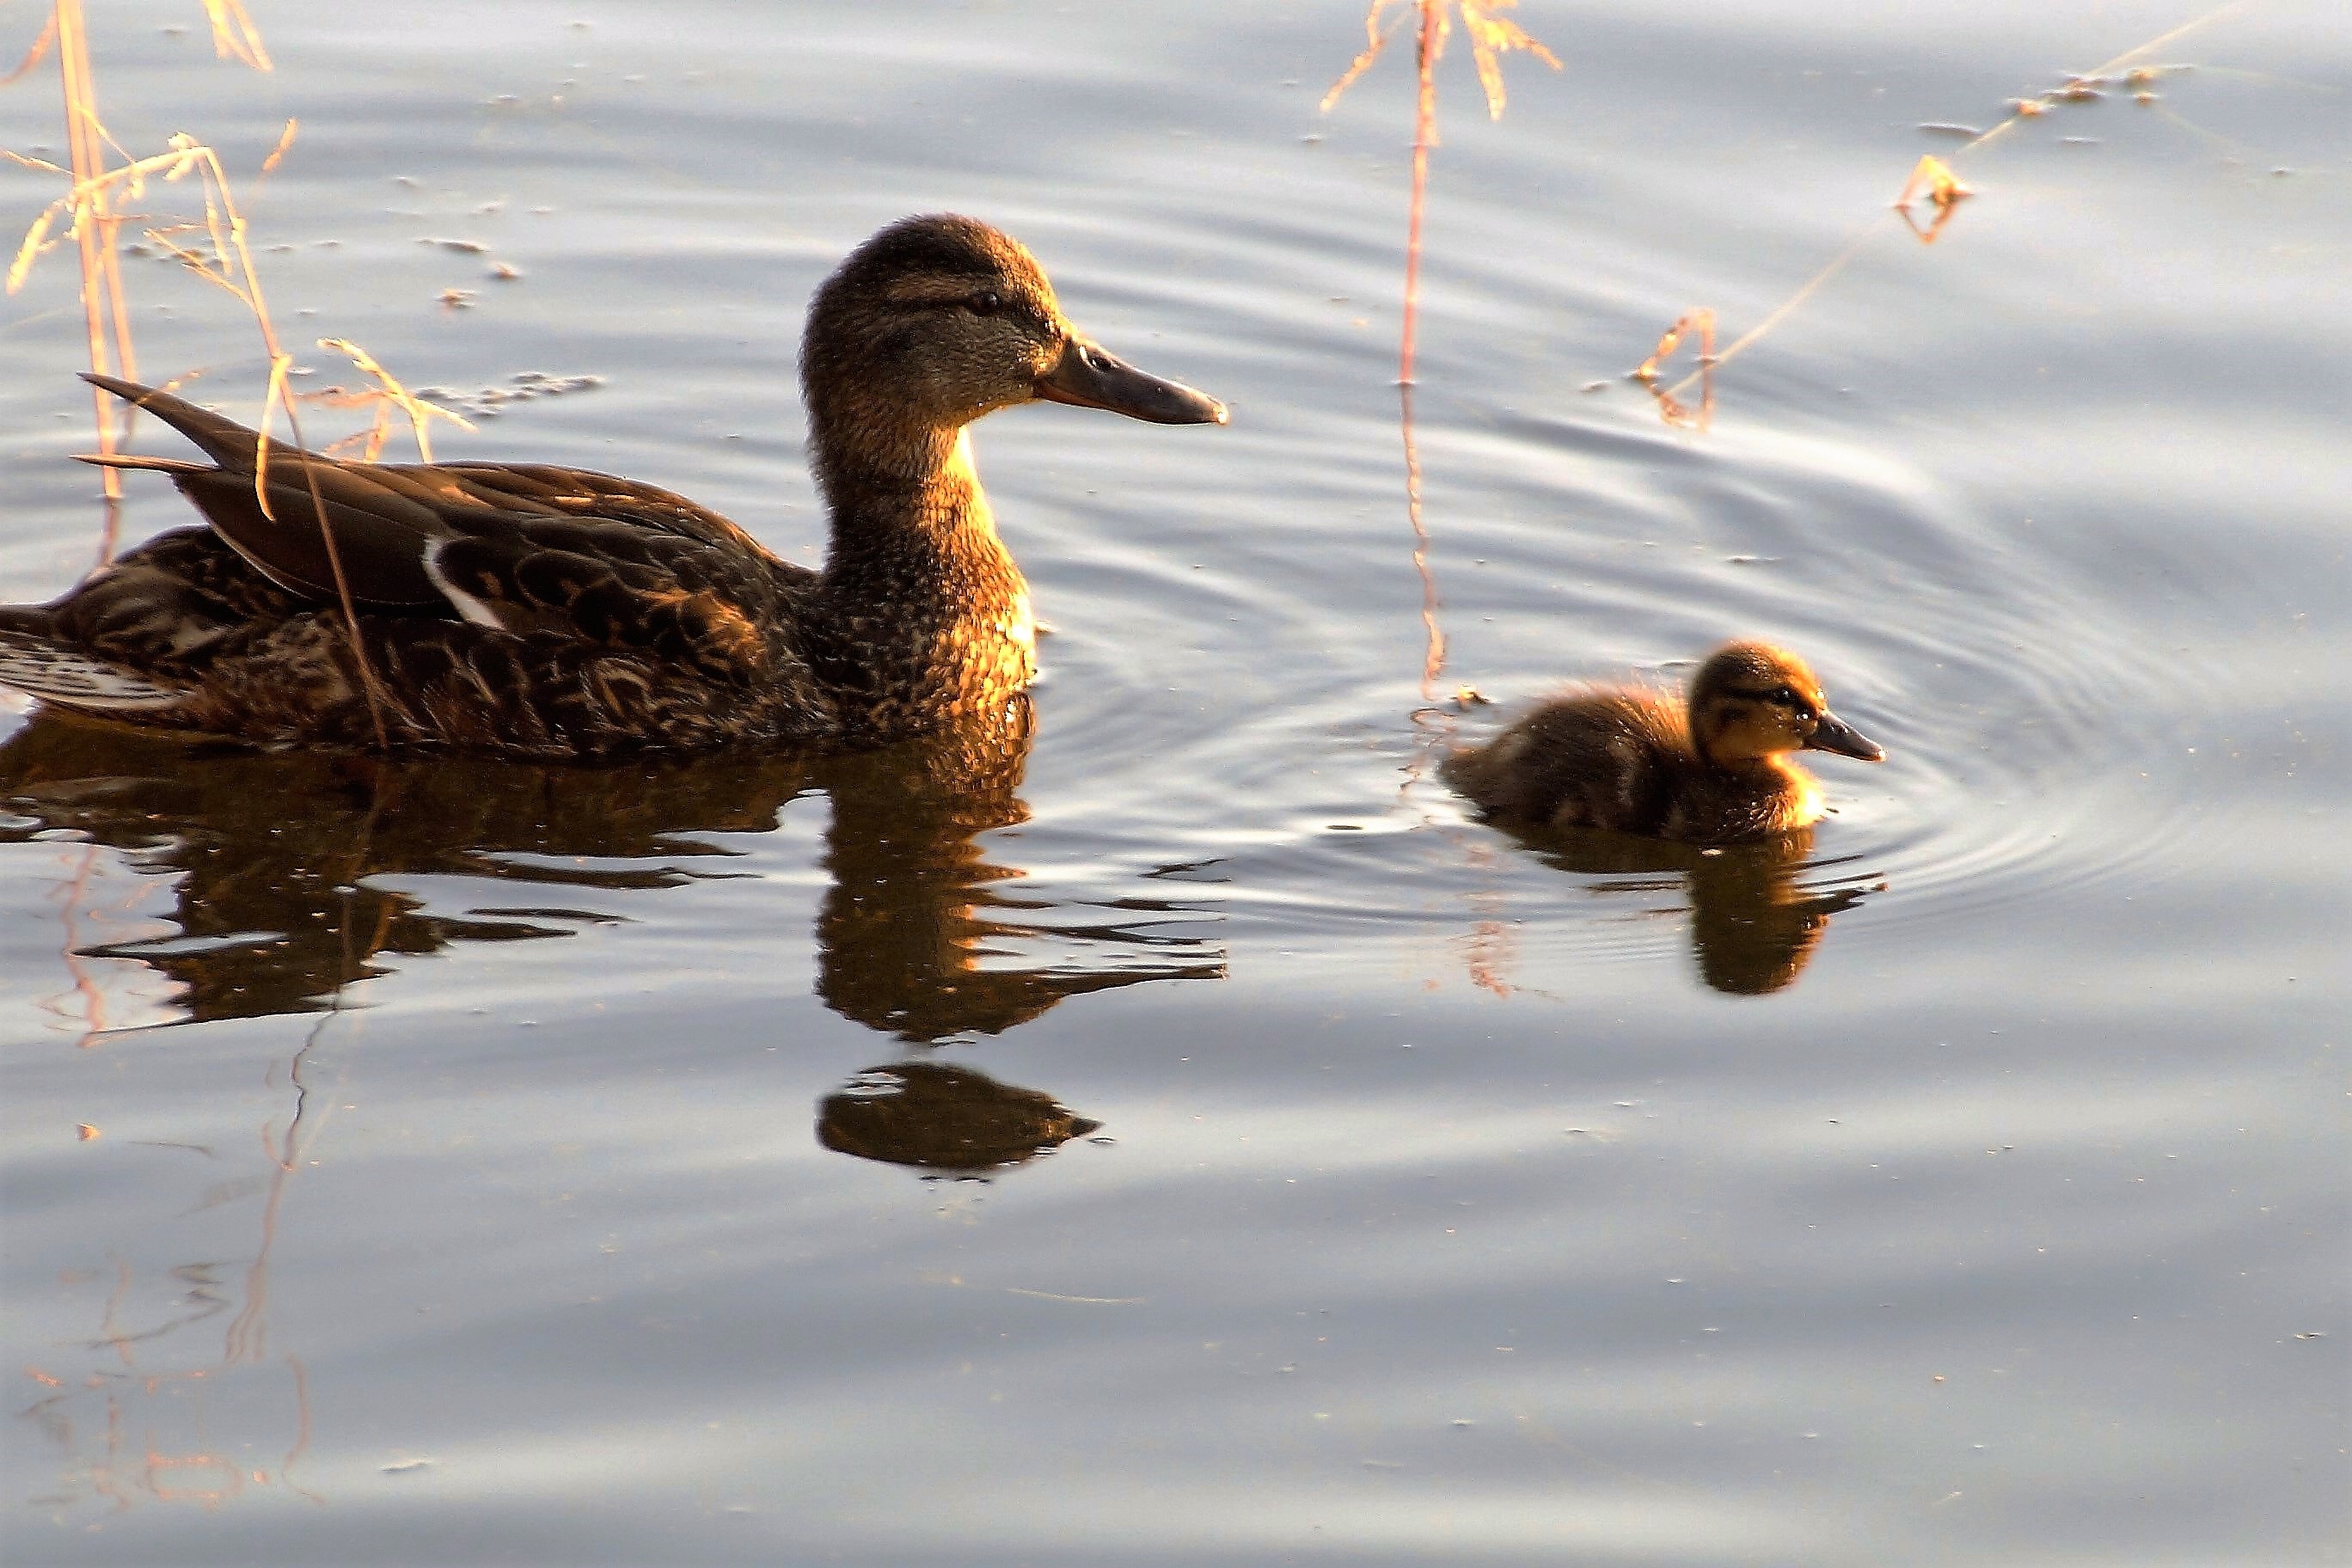
bird, wing, animal, wildlife, wild, reflection, beak, fauna, duck, duckling, vertebrate, waterfowl, cub, water bird, mallard, mergus, momma, spinning top, descendant, ducks geese and swans, seaduck